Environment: real
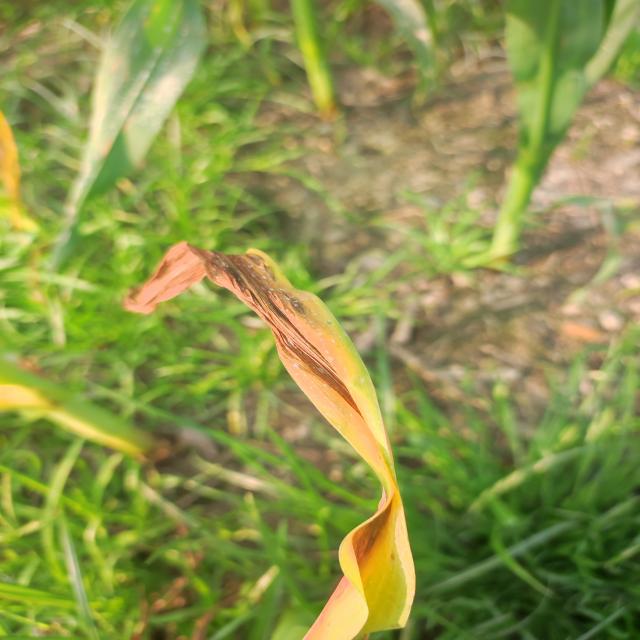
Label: nitrogen_deficiency